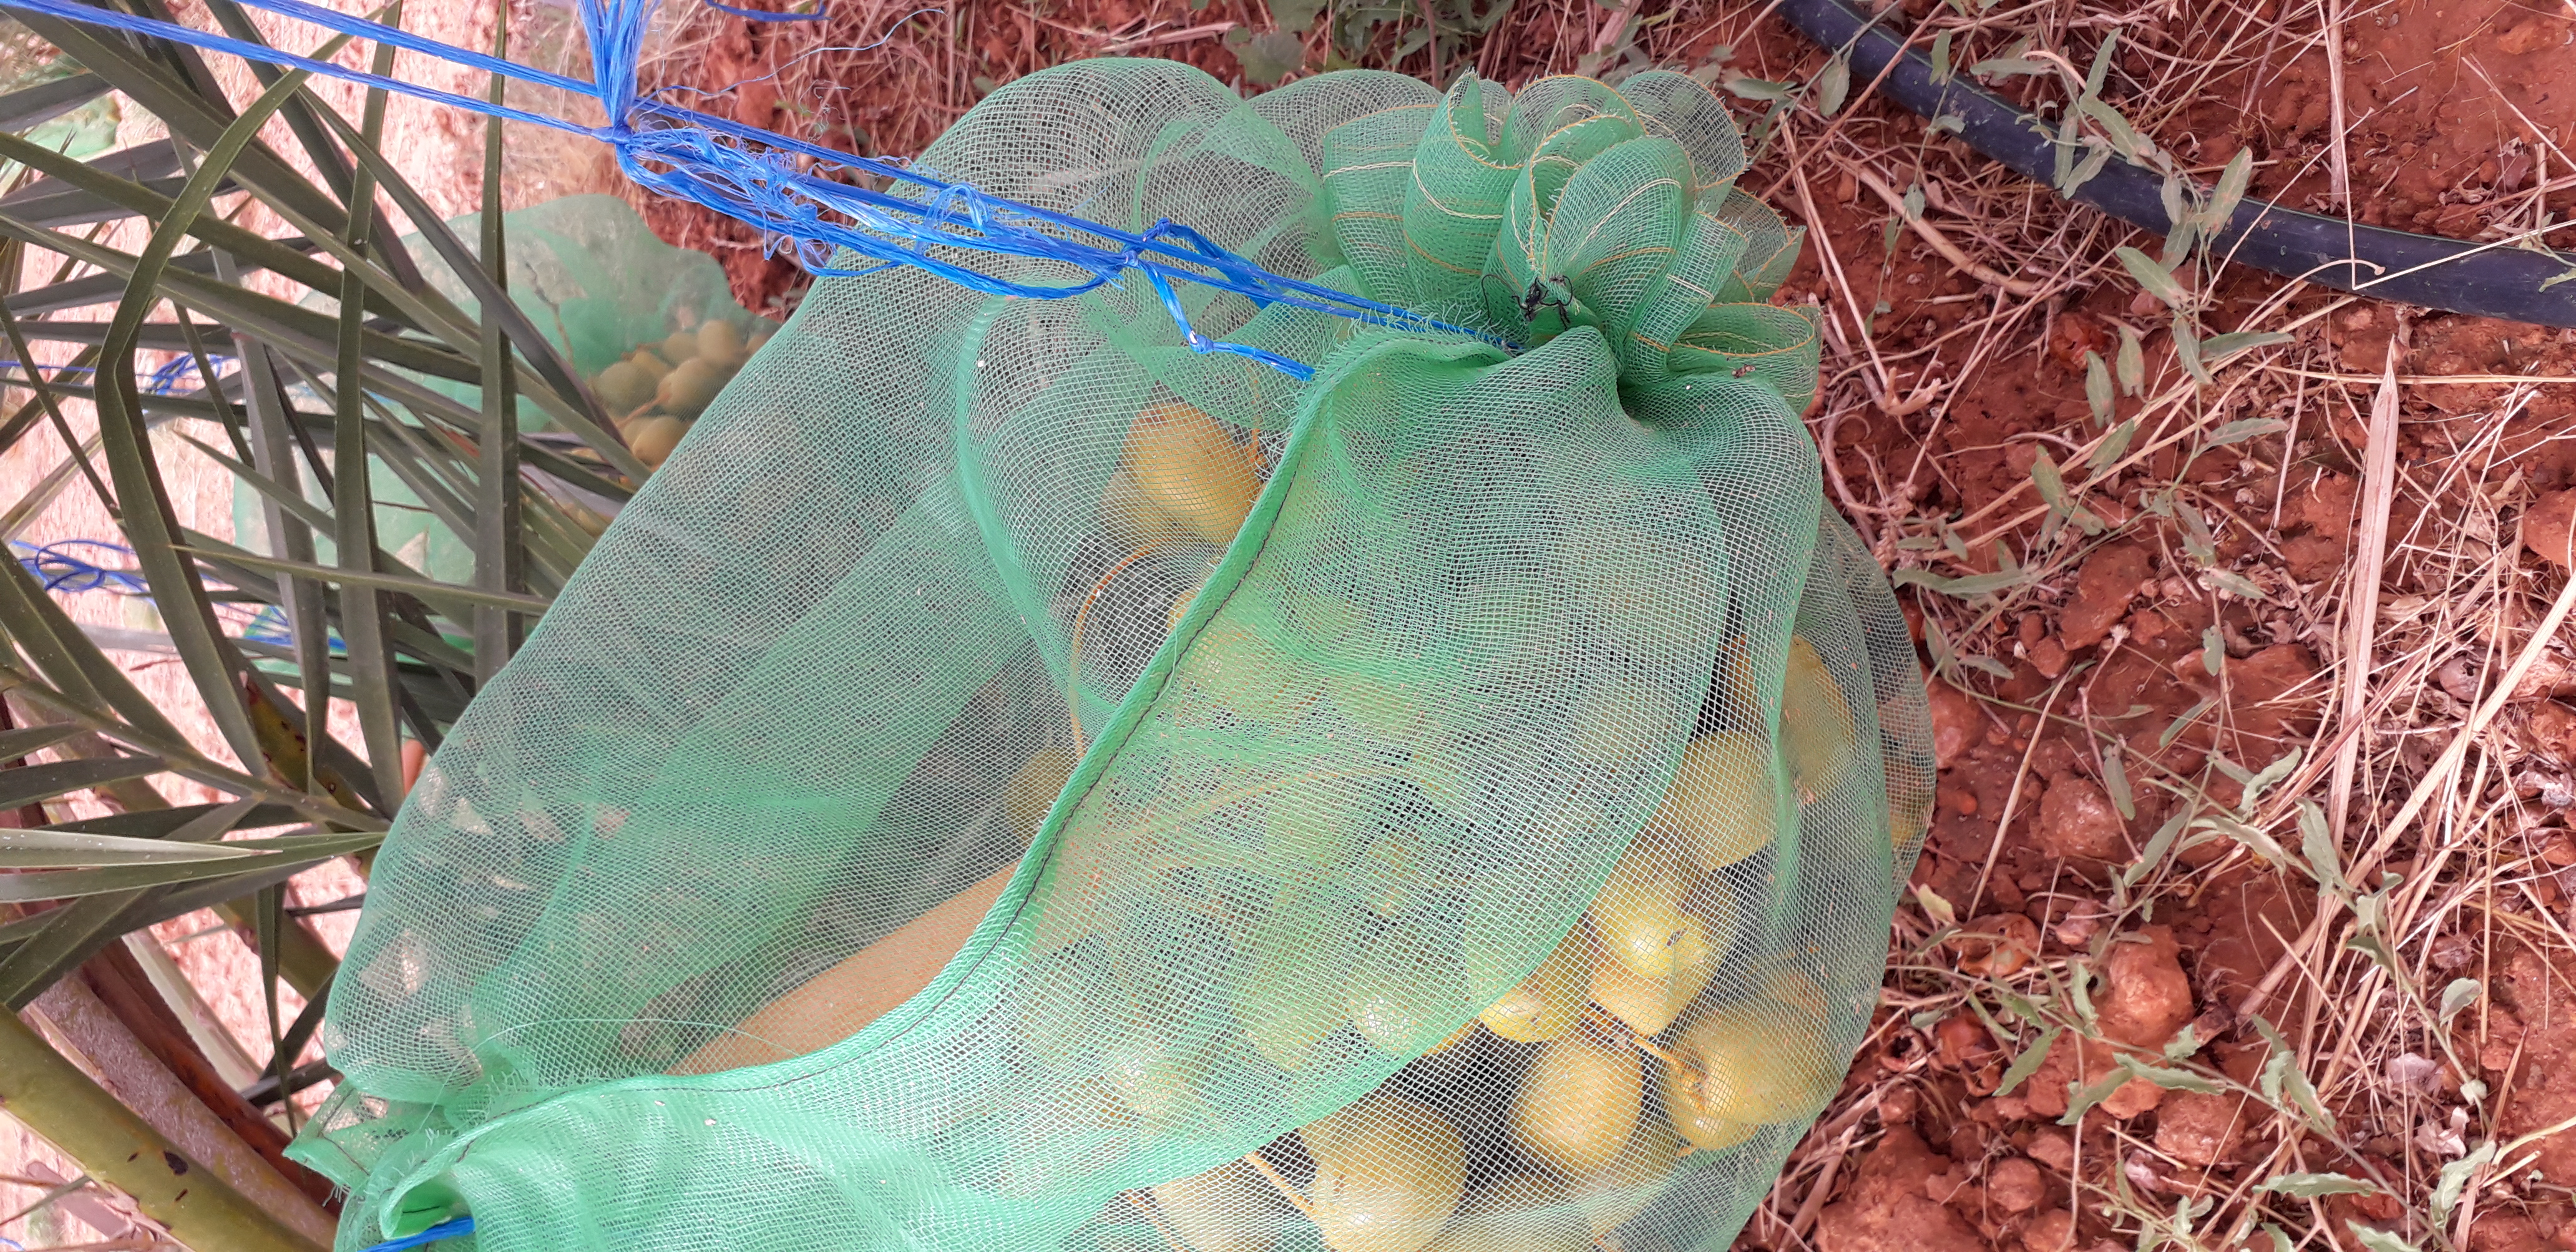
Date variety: Boufagous